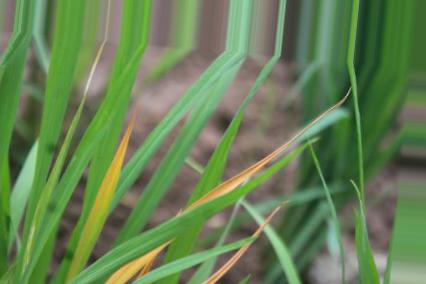
Nhãn: Tungro virus